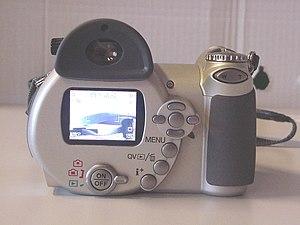
Le Konica Minolta Dimage Z20 est un appareil photographique numérique de type bridge fabriqué par Konica Minolta.